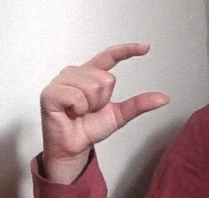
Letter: dal